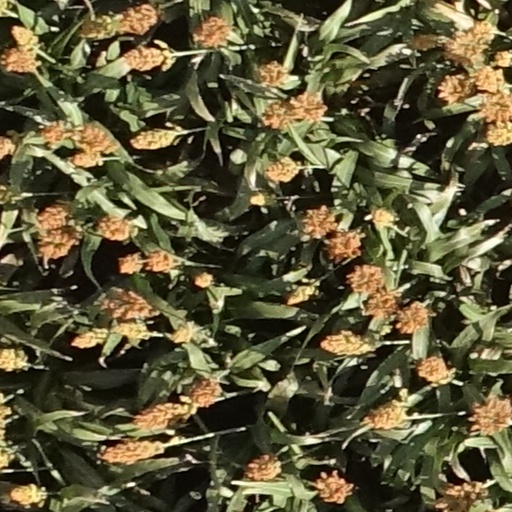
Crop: sorghum